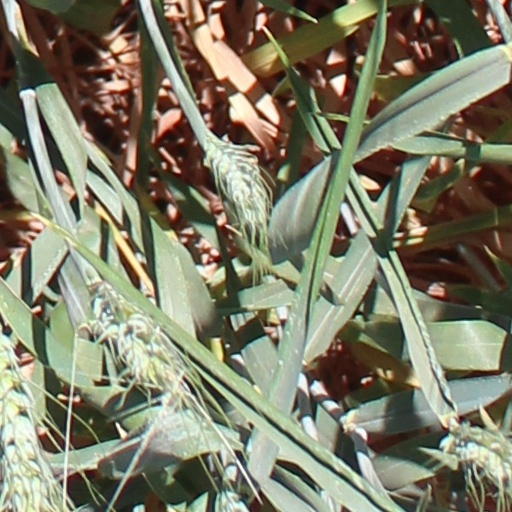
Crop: wheat